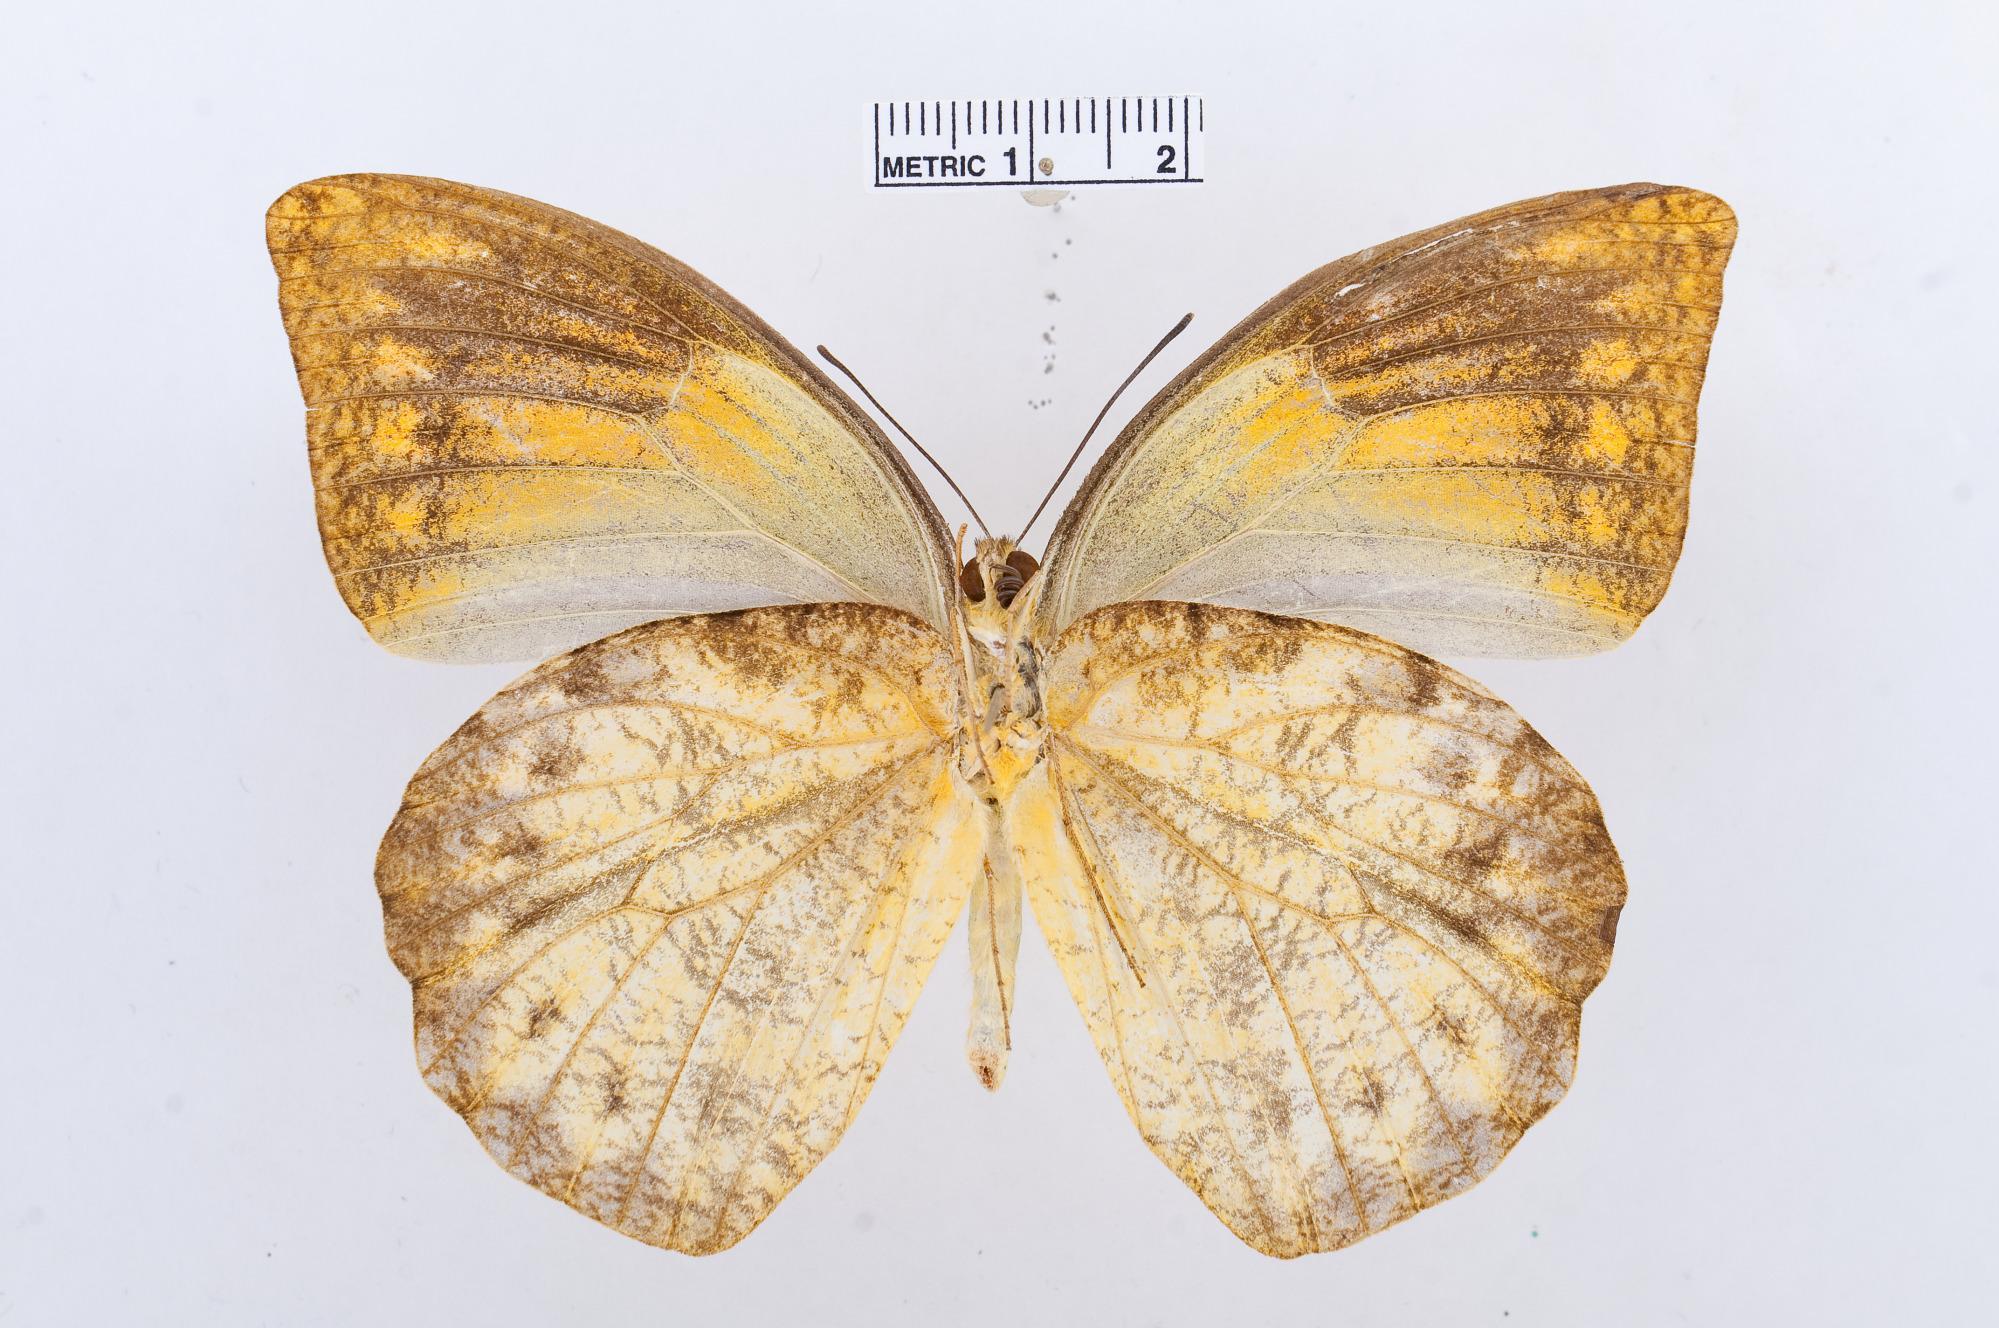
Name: Hebomoia leucippe
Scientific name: Hebomoia leucippe
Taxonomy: Animalia, Arthropoda, Hexapoda, Insecta, Lepidoptera, Pieridae, Pierinae